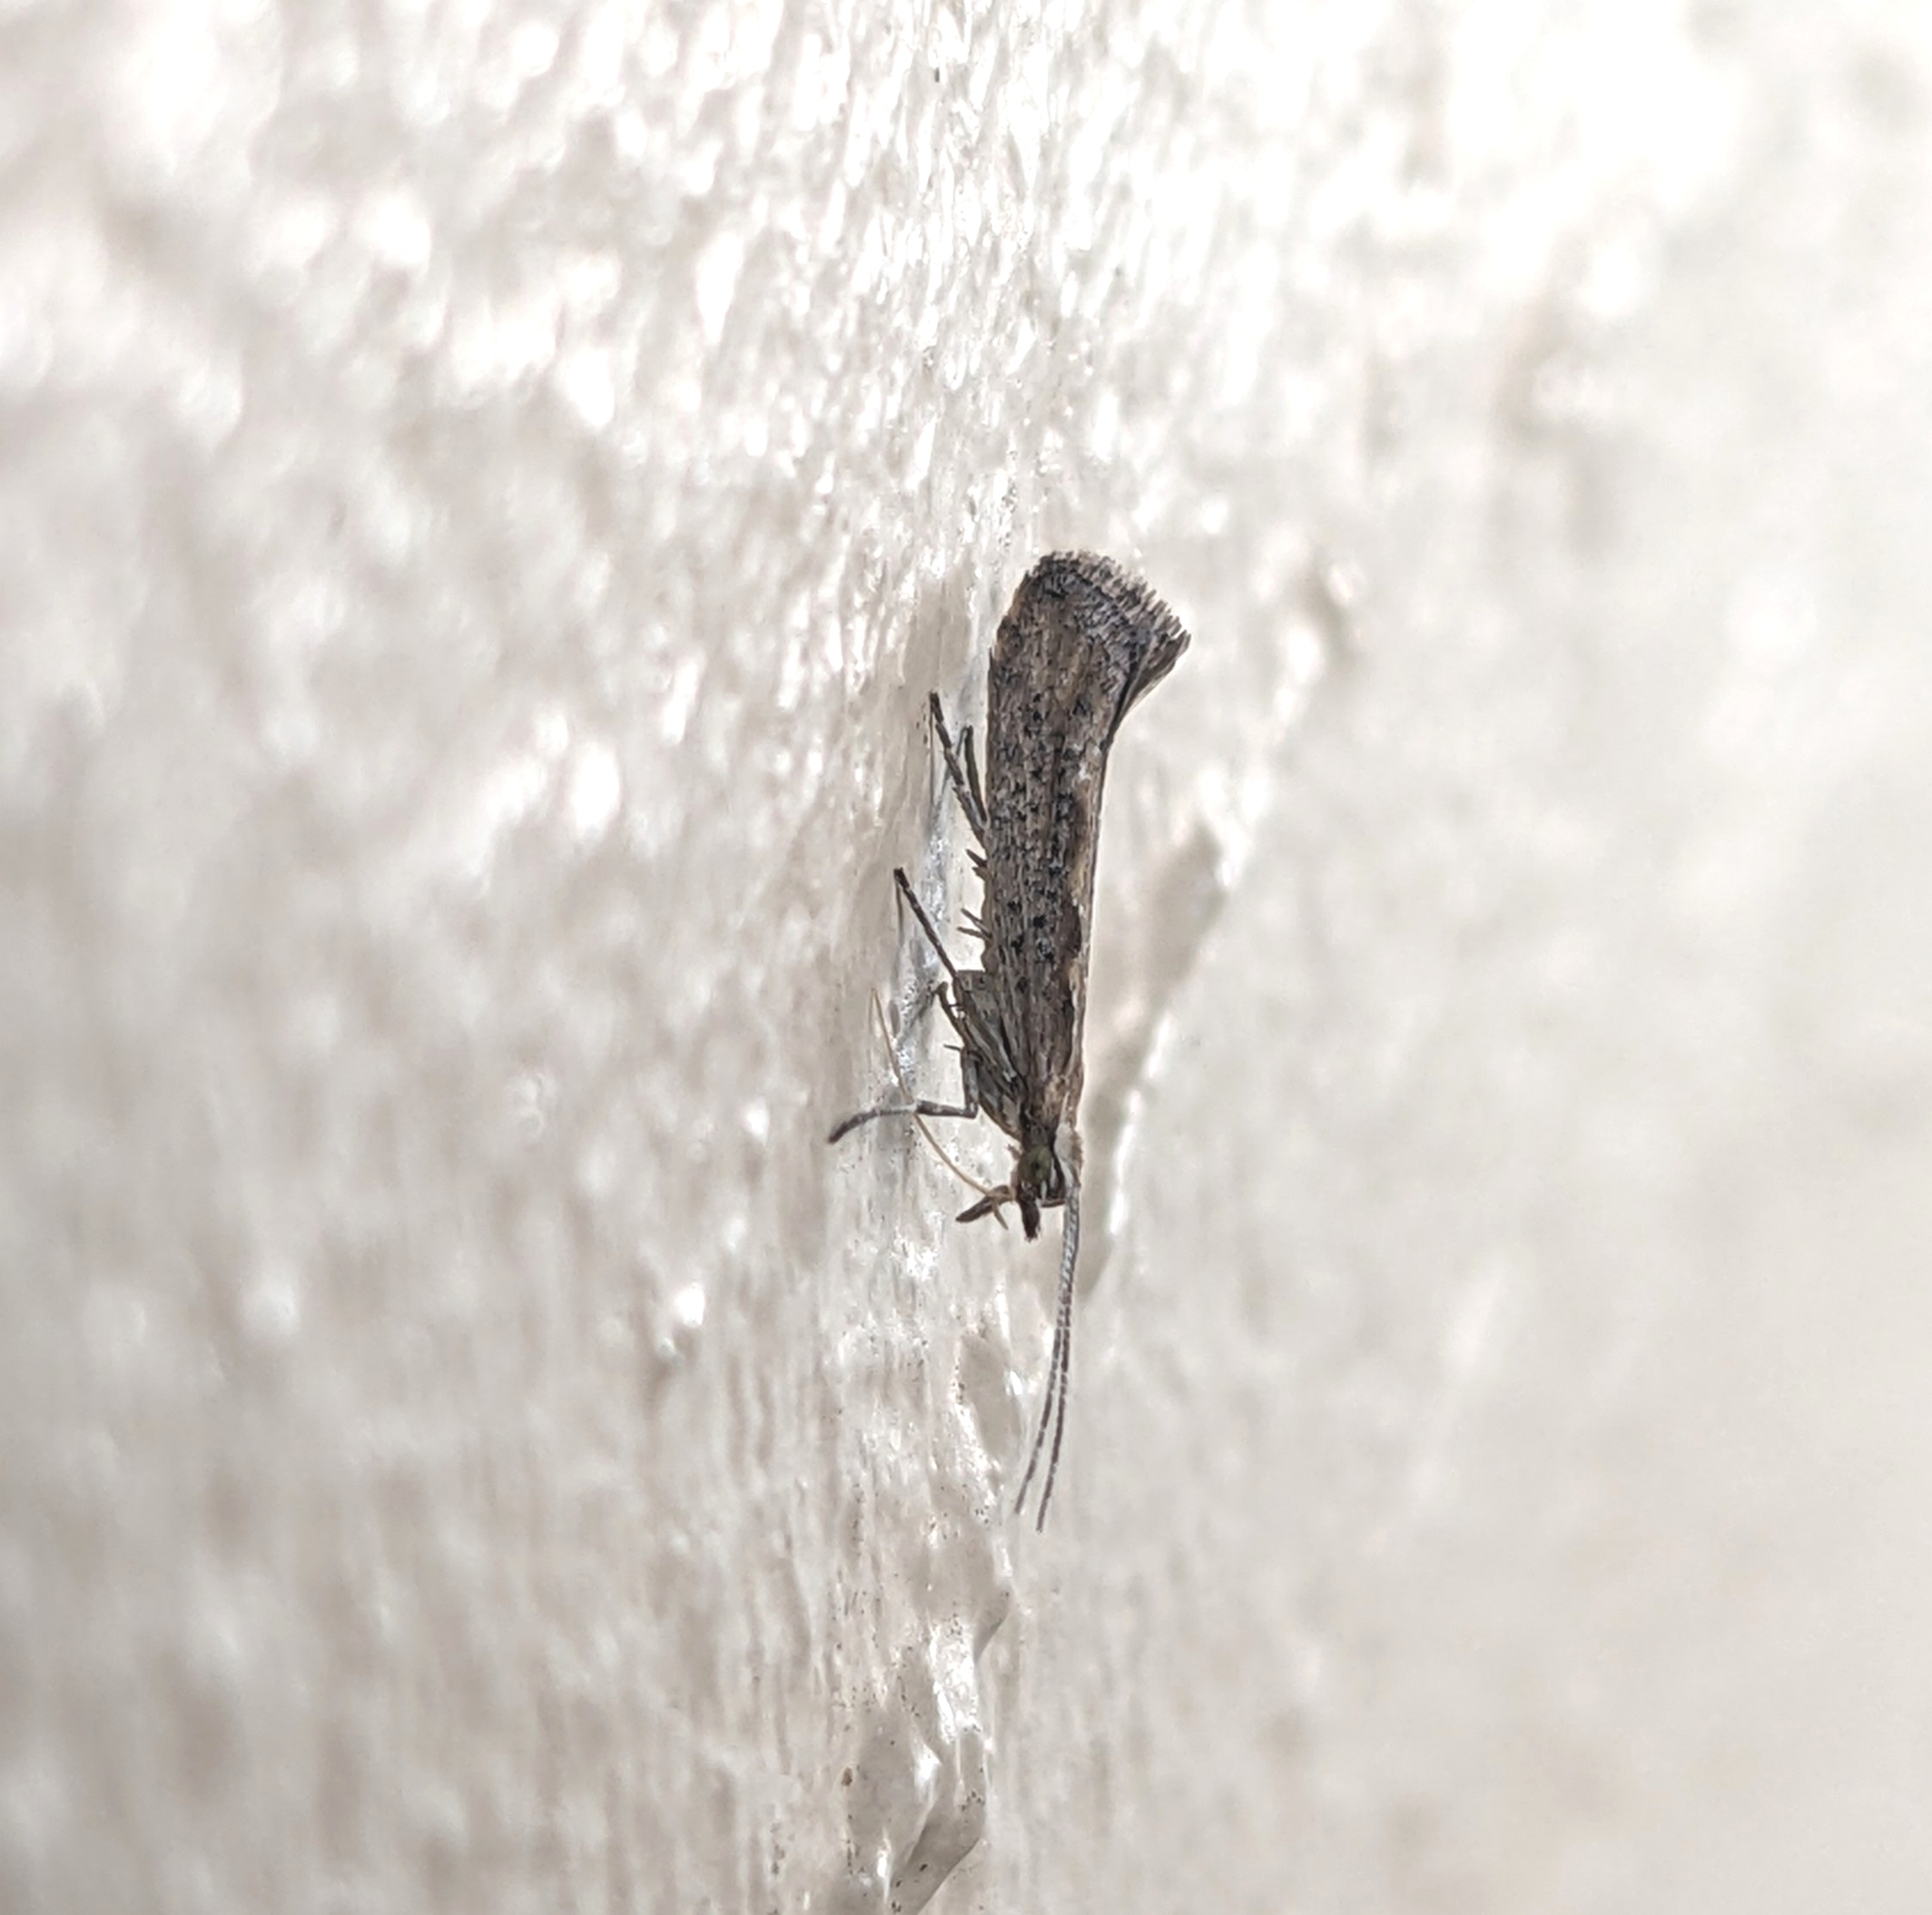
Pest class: diamondback_moth